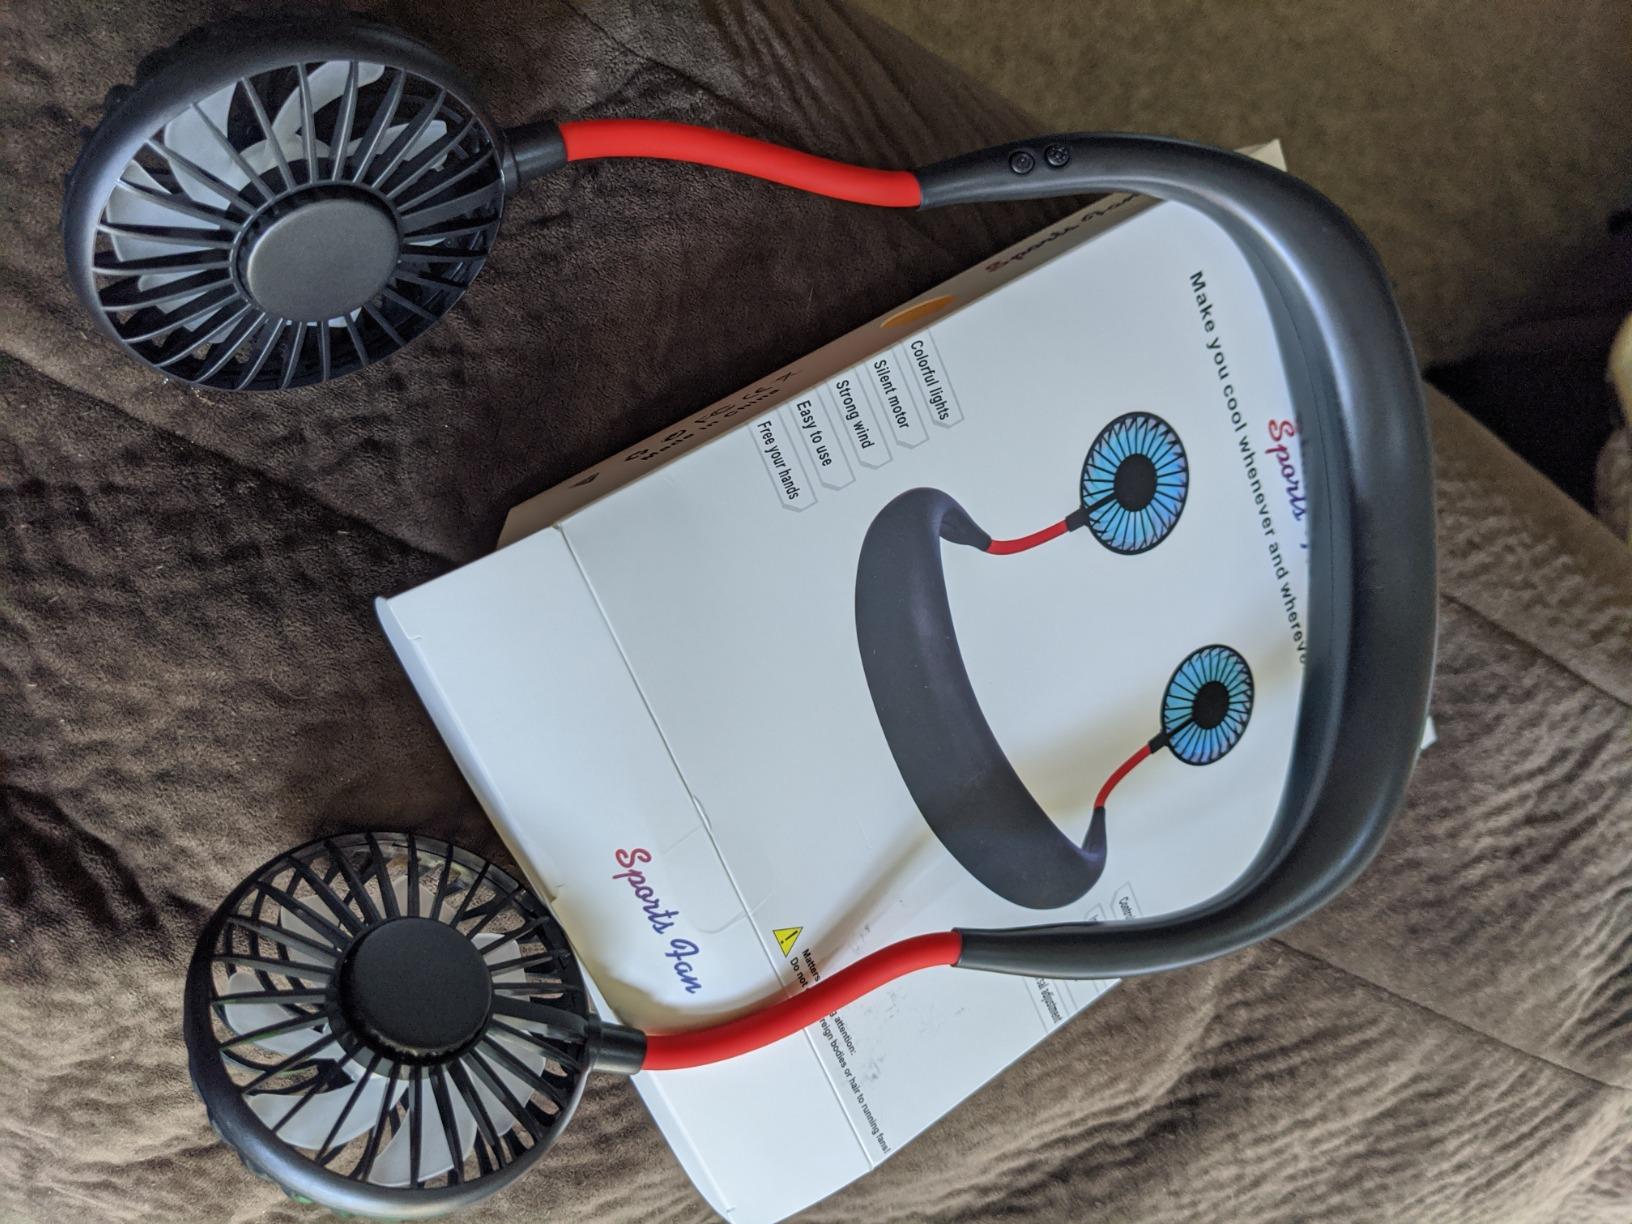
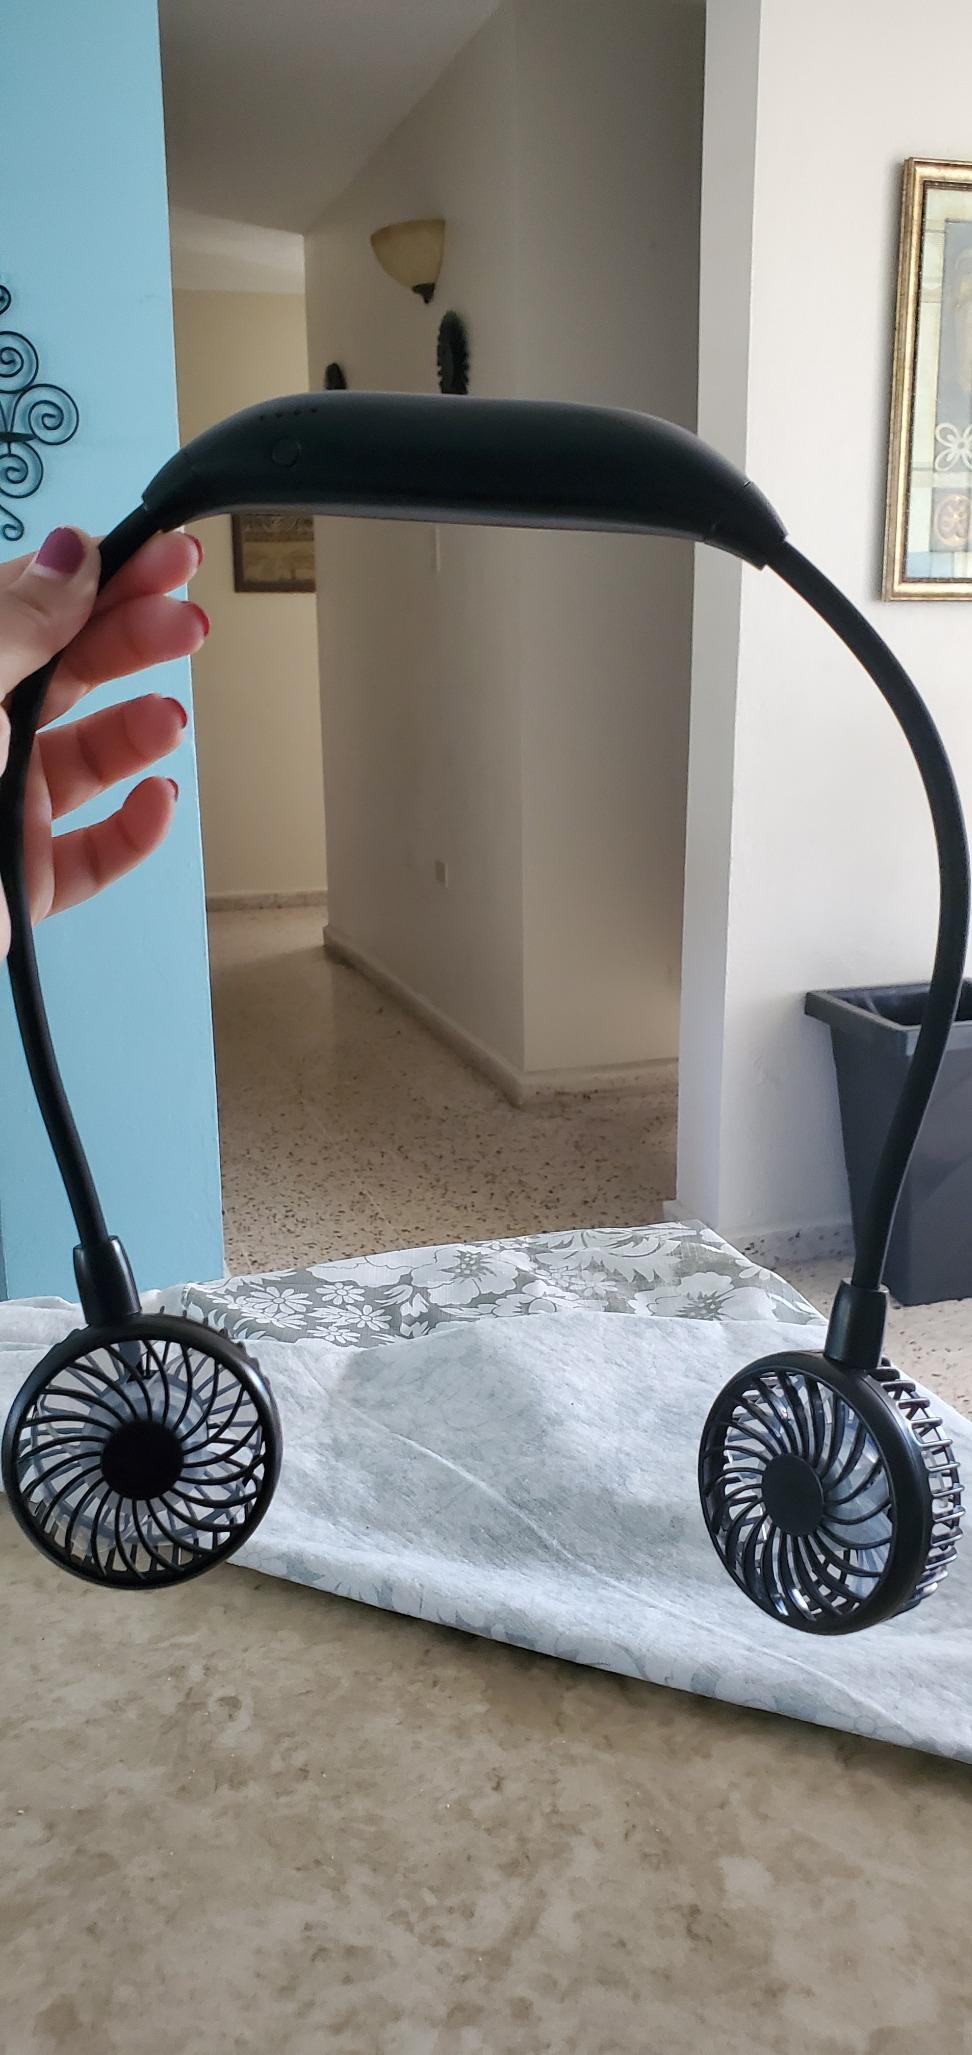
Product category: fan
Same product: no